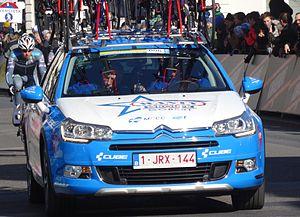
Reportage réalisé le samedi 28 février à l'occasion du départ et de l'arrivée du Circuit Het Nieuwsblad 2015 à Gand, Belgique.
La saison 2015 de l'équipe cycliste Wanty-Groupe Gobert est la huitième de l'équipe.